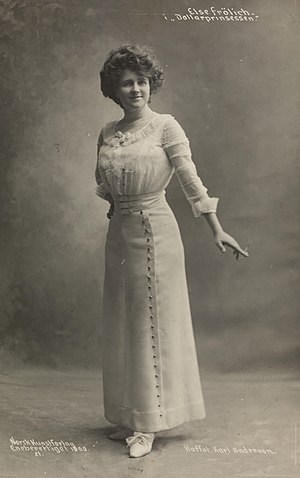
Else Frölich
Else Frölich i Dollarprinsessen 1909